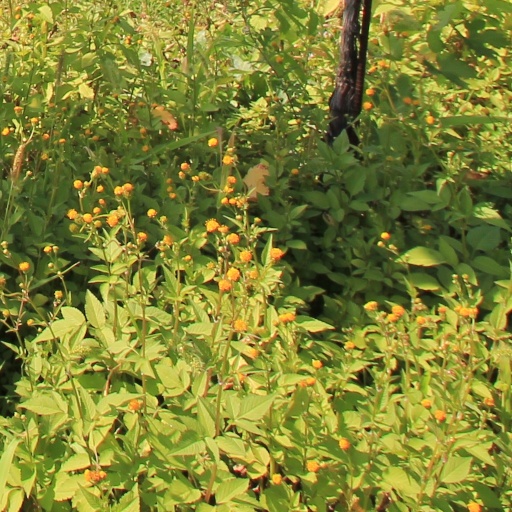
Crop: grape